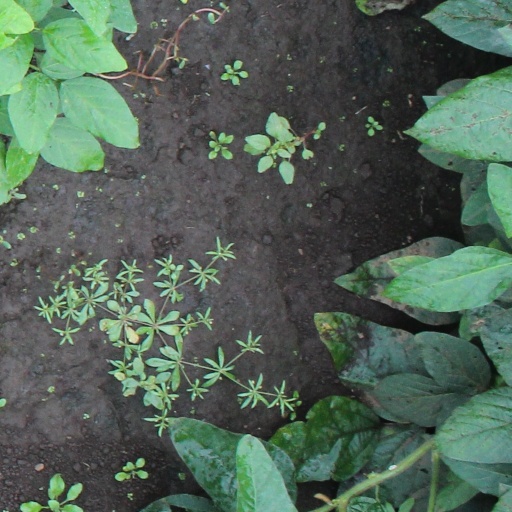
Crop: soybean